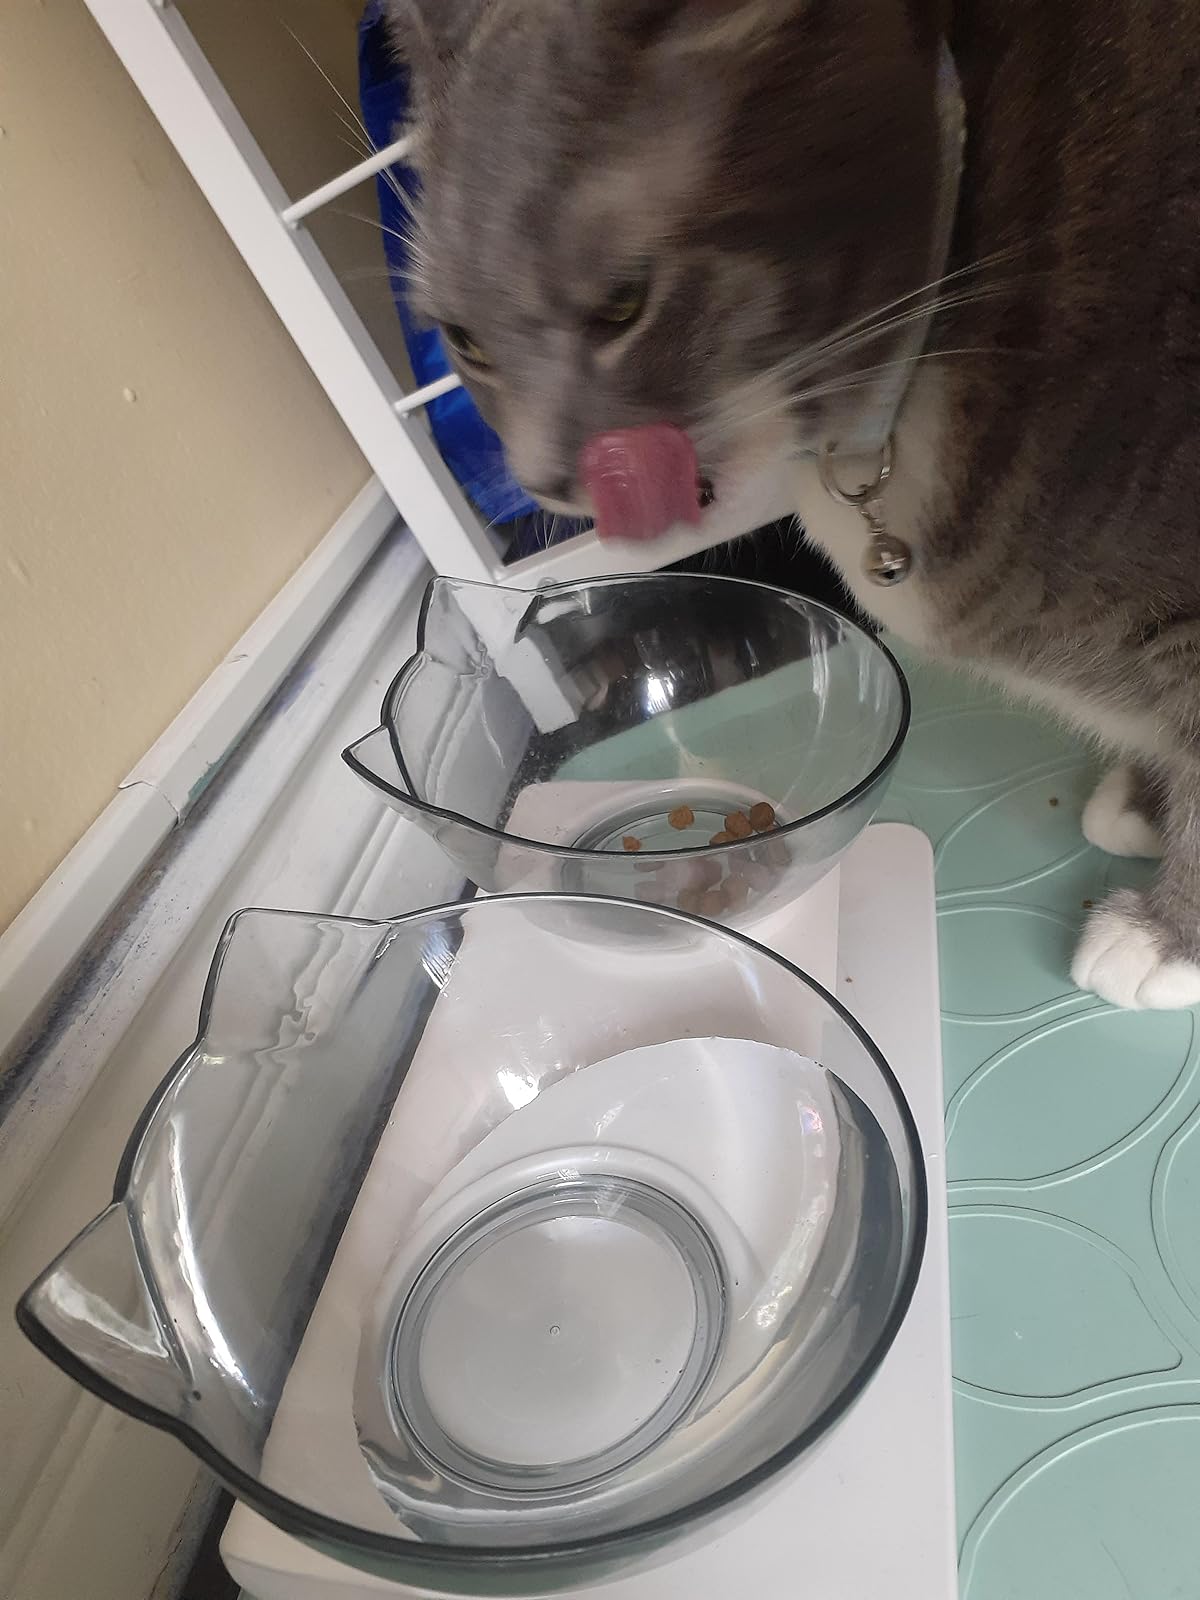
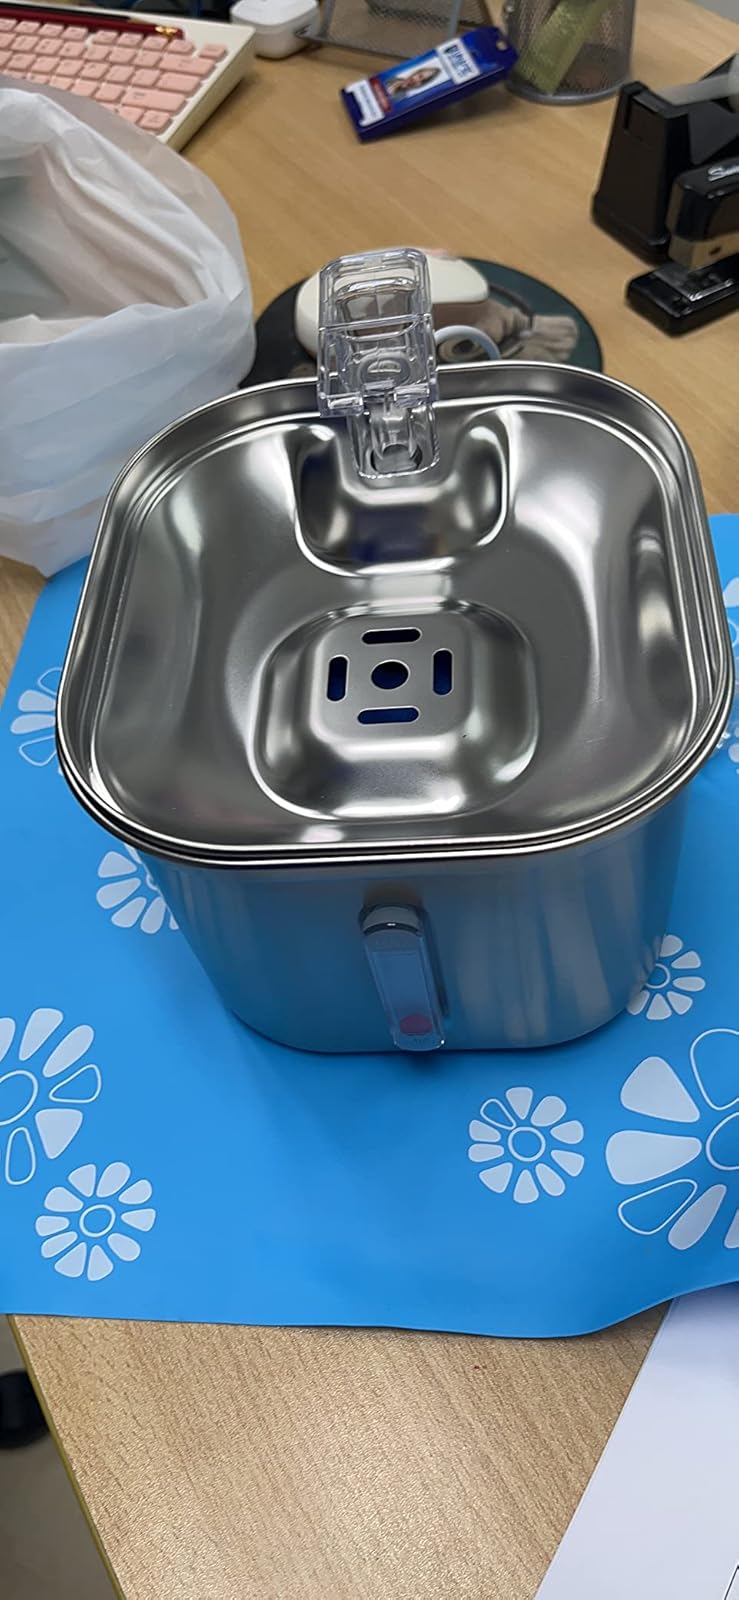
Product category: items_bowl
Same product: no